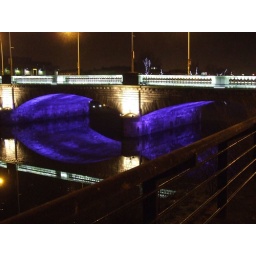
The King George bridge maybe across the clyde, reflected in the water late at night, looking like a fishy